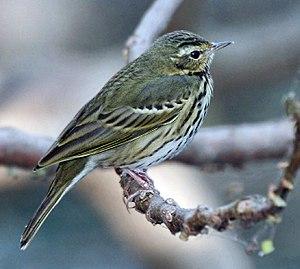
Le Pipit à dos olive est une espèce d'oiseaux appartenant à la famille des Motacillidae.